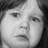
Emotion: sad